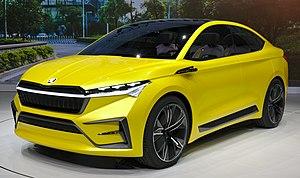
L'édition 2019 du salon international de l'automobile de Genève est un salon automobile annuel qui se tient du 7 au 17 mars 2019 à Genève. Il s'agit de la 89ᵉ édition internationale de ce salon organisé pour la première fois en 1905.
Le groupe Volkswagen a depuis les années 1970, développé une série de plateformes partagés par ces diverses marques.